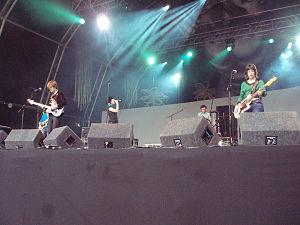
The Long Blondes est un groupe de rock indépendant britannique, originaire de Sheffield, Yorkshire, en Angleterre. Ils dégagent une image de « punk glamour », symbolisé par leur chef de file Kate Jackson. À la suite de son référencement dans la cool list du NME, Kate Jackson remarque dans The Guardian que c'était « sans doute parce qu'ils n'avaient pas assez de filles ». Le 20 octobre 2008, le groupe annonce sur sa page Myspace qu'il se sépare.